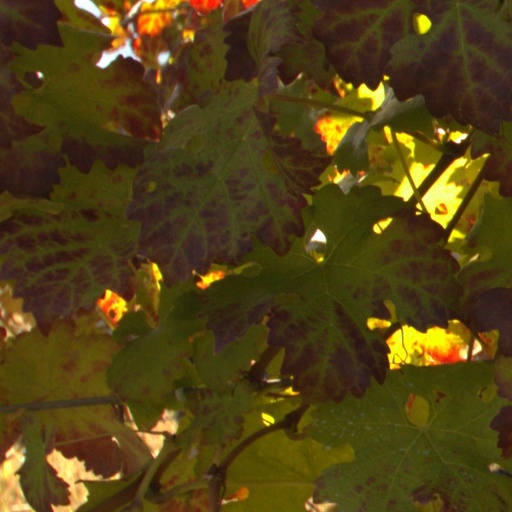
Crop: grape